Shmulik Malul

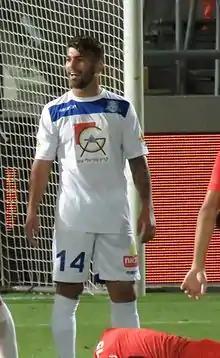
Malul playing for Hapoel Acre in 2015

Shmuel "Shmulik" Malul (born 3 April 1993) is an Israeli footballer who plays as a left-back for Israeli club Hapoel Ramat Gan.